Ron Lester

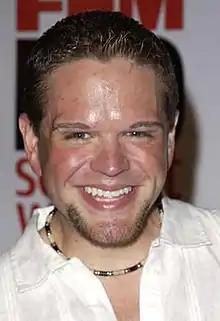
Lester in 2003

Ron Lester (August 4, 1970 – June 17, 2016) was an American actor. He was best known for his roles in the films "Varsity Blues", "Not Another Teen Movie", "Good Burger", and the television series "Popular".